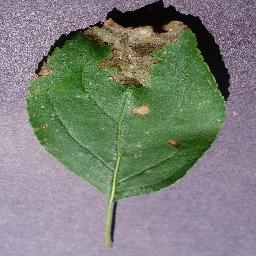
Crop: apple
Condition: black_rot